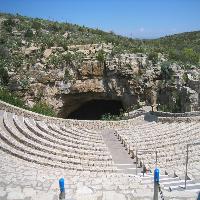
Weather: sun or clear